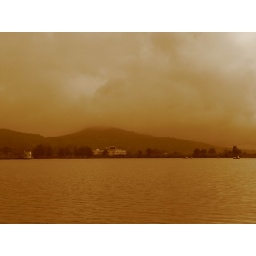
Taken in sepia...at a lonely hill station lake